Arena Theatre, Wolverhampton

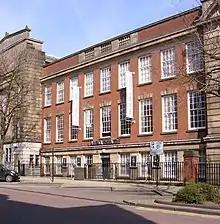
The theatre in 2010

The Arena Theatre is situated on Wulfruna Street in Wolverhampton and is part of the University of Wolverhampton's city campus. The venue's main auditorium seats 150 people and is used for both professional touring shows and for local community groups.